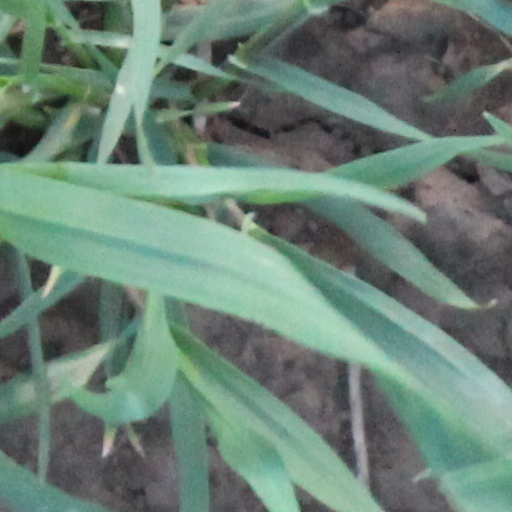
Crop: wheat